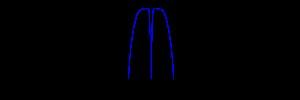
Le théorème d'échantillonnage, dit aussi théorème de Shannon ou théorème de Nyquist-Shannon, établit les conditions qui permettent l'échantillonnage d'un signal de largeur spectrale et d'amplitude limitées.